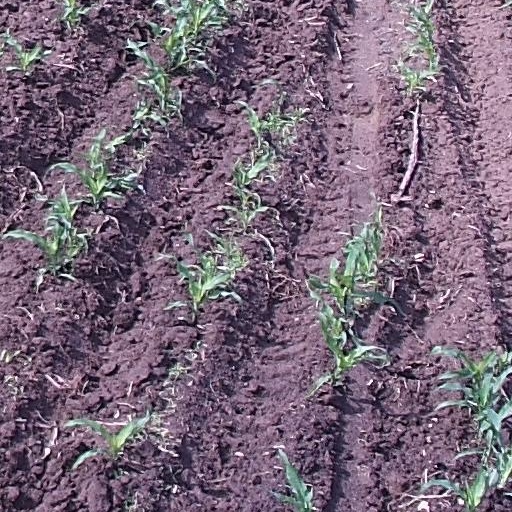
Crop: maize; corn